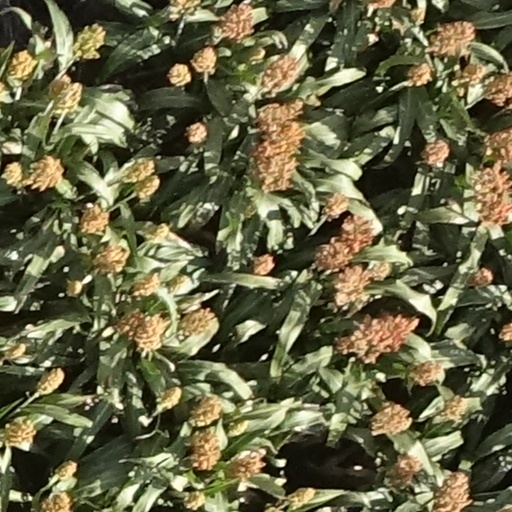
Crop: sorghum